Radim Holub

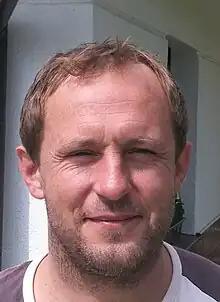
Radim Holub in 2017

Radim Holub (born 12 November 1975) is a Czech former football player. He played more than 300 games in the Czech First League for various clubs including Jablonec, Hradec Králové, Sparta Prague, Mladá Boleslav and Drnovice. He won the 2000–01 Czech First League with Sparta Prague.